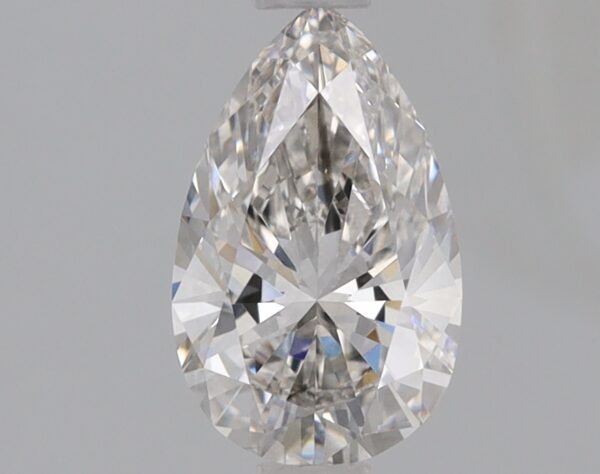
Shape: pear
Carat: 0.71
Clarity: VS1
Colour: I
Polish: EX
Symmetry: EX
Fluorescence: NONE
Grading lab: IGI
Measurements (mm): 7.97 x 4.94 x 3.13